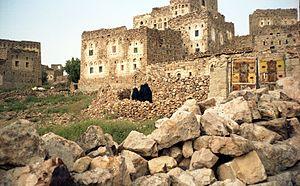
Village de Shaharah, Yémen
16° 11′ 04″ N, 43° 42′ 10″ E